I Am a Singer

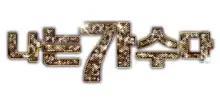
I Am a Singer's logo (Korean)

I Am a Singer is a South Korean singing competition television program. It is a part of MBC's "Sunday Night" lineup. Seven talented, veteran Korean singers perform for a selected audience, which votes to eliminate one singer after each week's performance. The following week, another singer joins the competition, and the lineup of artists varies throughout the course of the show. The program ended its first season on February 19, 2012. Its second season ended in May 2012. Its third season ended on April 24, 2015.